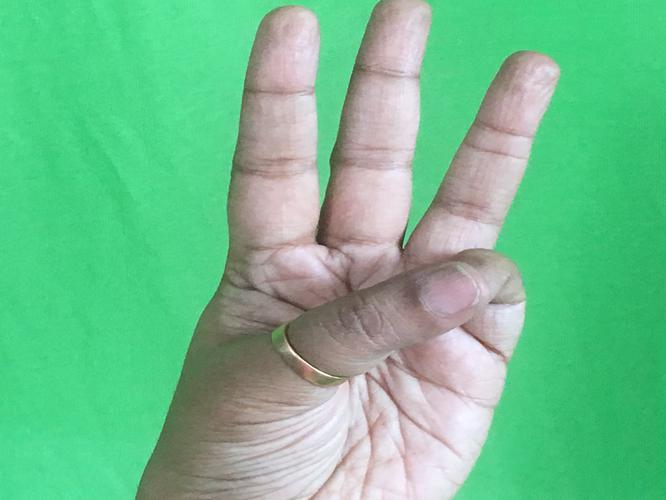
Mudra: Trishulam
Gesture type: single_hand